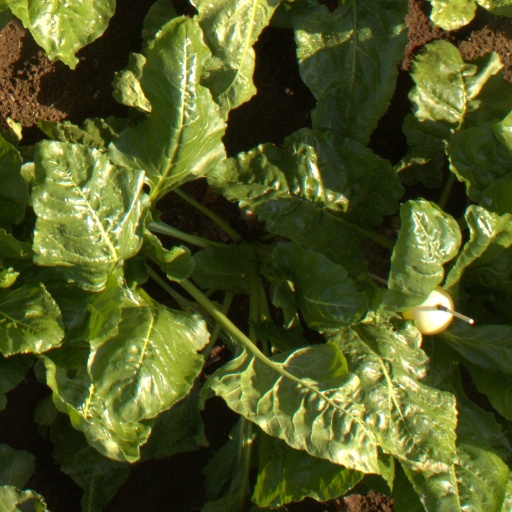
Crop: sugar beet